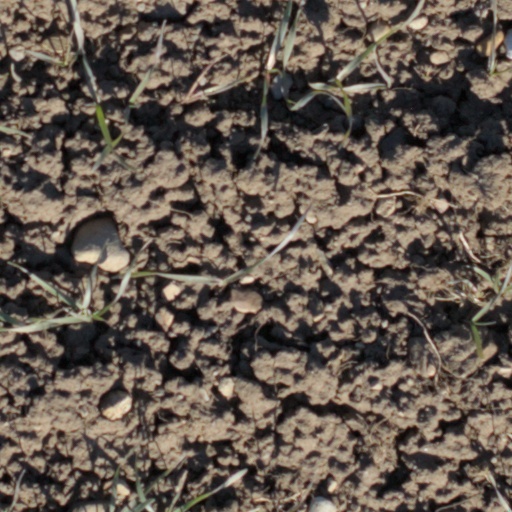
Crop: wheat